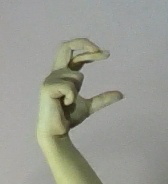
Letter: thal